Education

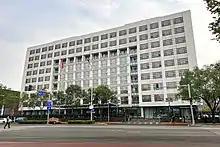
Governmental institutions such as the Chinese Ministry of Education influence numerous aspects of public education.

Education serves various roles in society, spanning social, economic, and personal domains. Socially, education establishes and maintains a stable society by imparting fundamental skills necessary for interacting with the environment and fulfilling individual needs and aspirations. In contemporary society, these skills encompass speaking, reading, writing, arithmetic, and proficiency in information and communications technology. Additionally, education facilitates socialization by instilling awareness of dominant social and cultural norms, shaping appropriate behavior across diverse contexts. It fosters social cohesion, stability, and peace, fostering productive engagement in daily activities. While socialization occurs throughout life, early childhood education holds particular significance. Moreover, education plays a pivotal role in democracies by enhancing civic participation through voting and organizing, while also promoting equal opportunities for all.